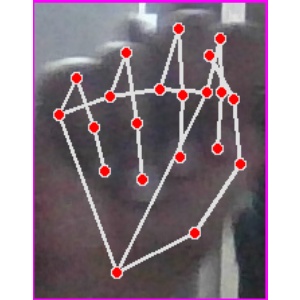
अक्षर: न